Inboard motor

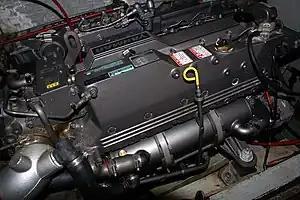
A diesel inboard motor

An inboard motor is a marine propulsion system for boats. As opposed to an outboard motor, where an engine is mounted outside the hull of the craft, an inboard motor is an engine enclosed within the hull of the boat, usually connected to a propulsion screw by a driveshaft.